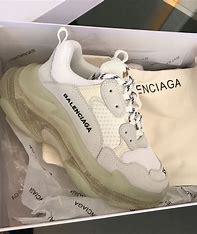
Brand: Balenciaga
Model: Triple S